Evgeny Tomashevsky

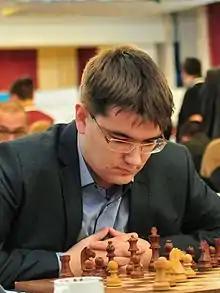
Tomashevsky in 2013

Evgeny Yuryevich Tomashevsky (born 1 July 1987) is a Russian chess player. He was awarded the title of Grandmaster by FIDE in 2005. Tomashevsky is a two-time Russian Chess Champion (2015, 2019) and the 2009 European Chess Champion. He competed in the FIDE World Cup in 2007, 2009, 2011, 2013, 2015, 2017, 2019 and 2021